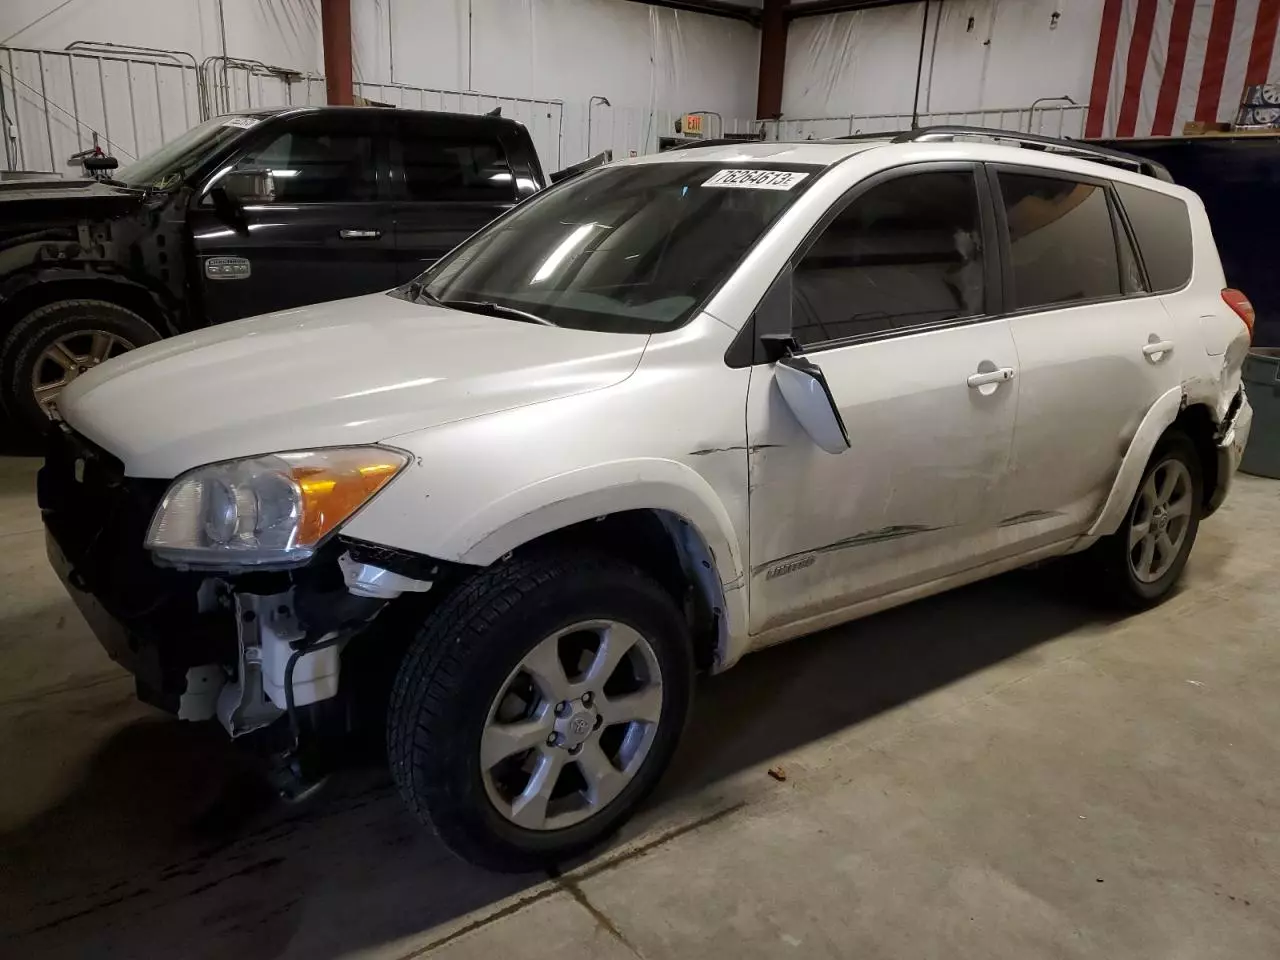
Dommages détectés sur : pare-choc avant, aile avant gauche, porte avant gauche, porte arrière gauche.
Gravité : majeur